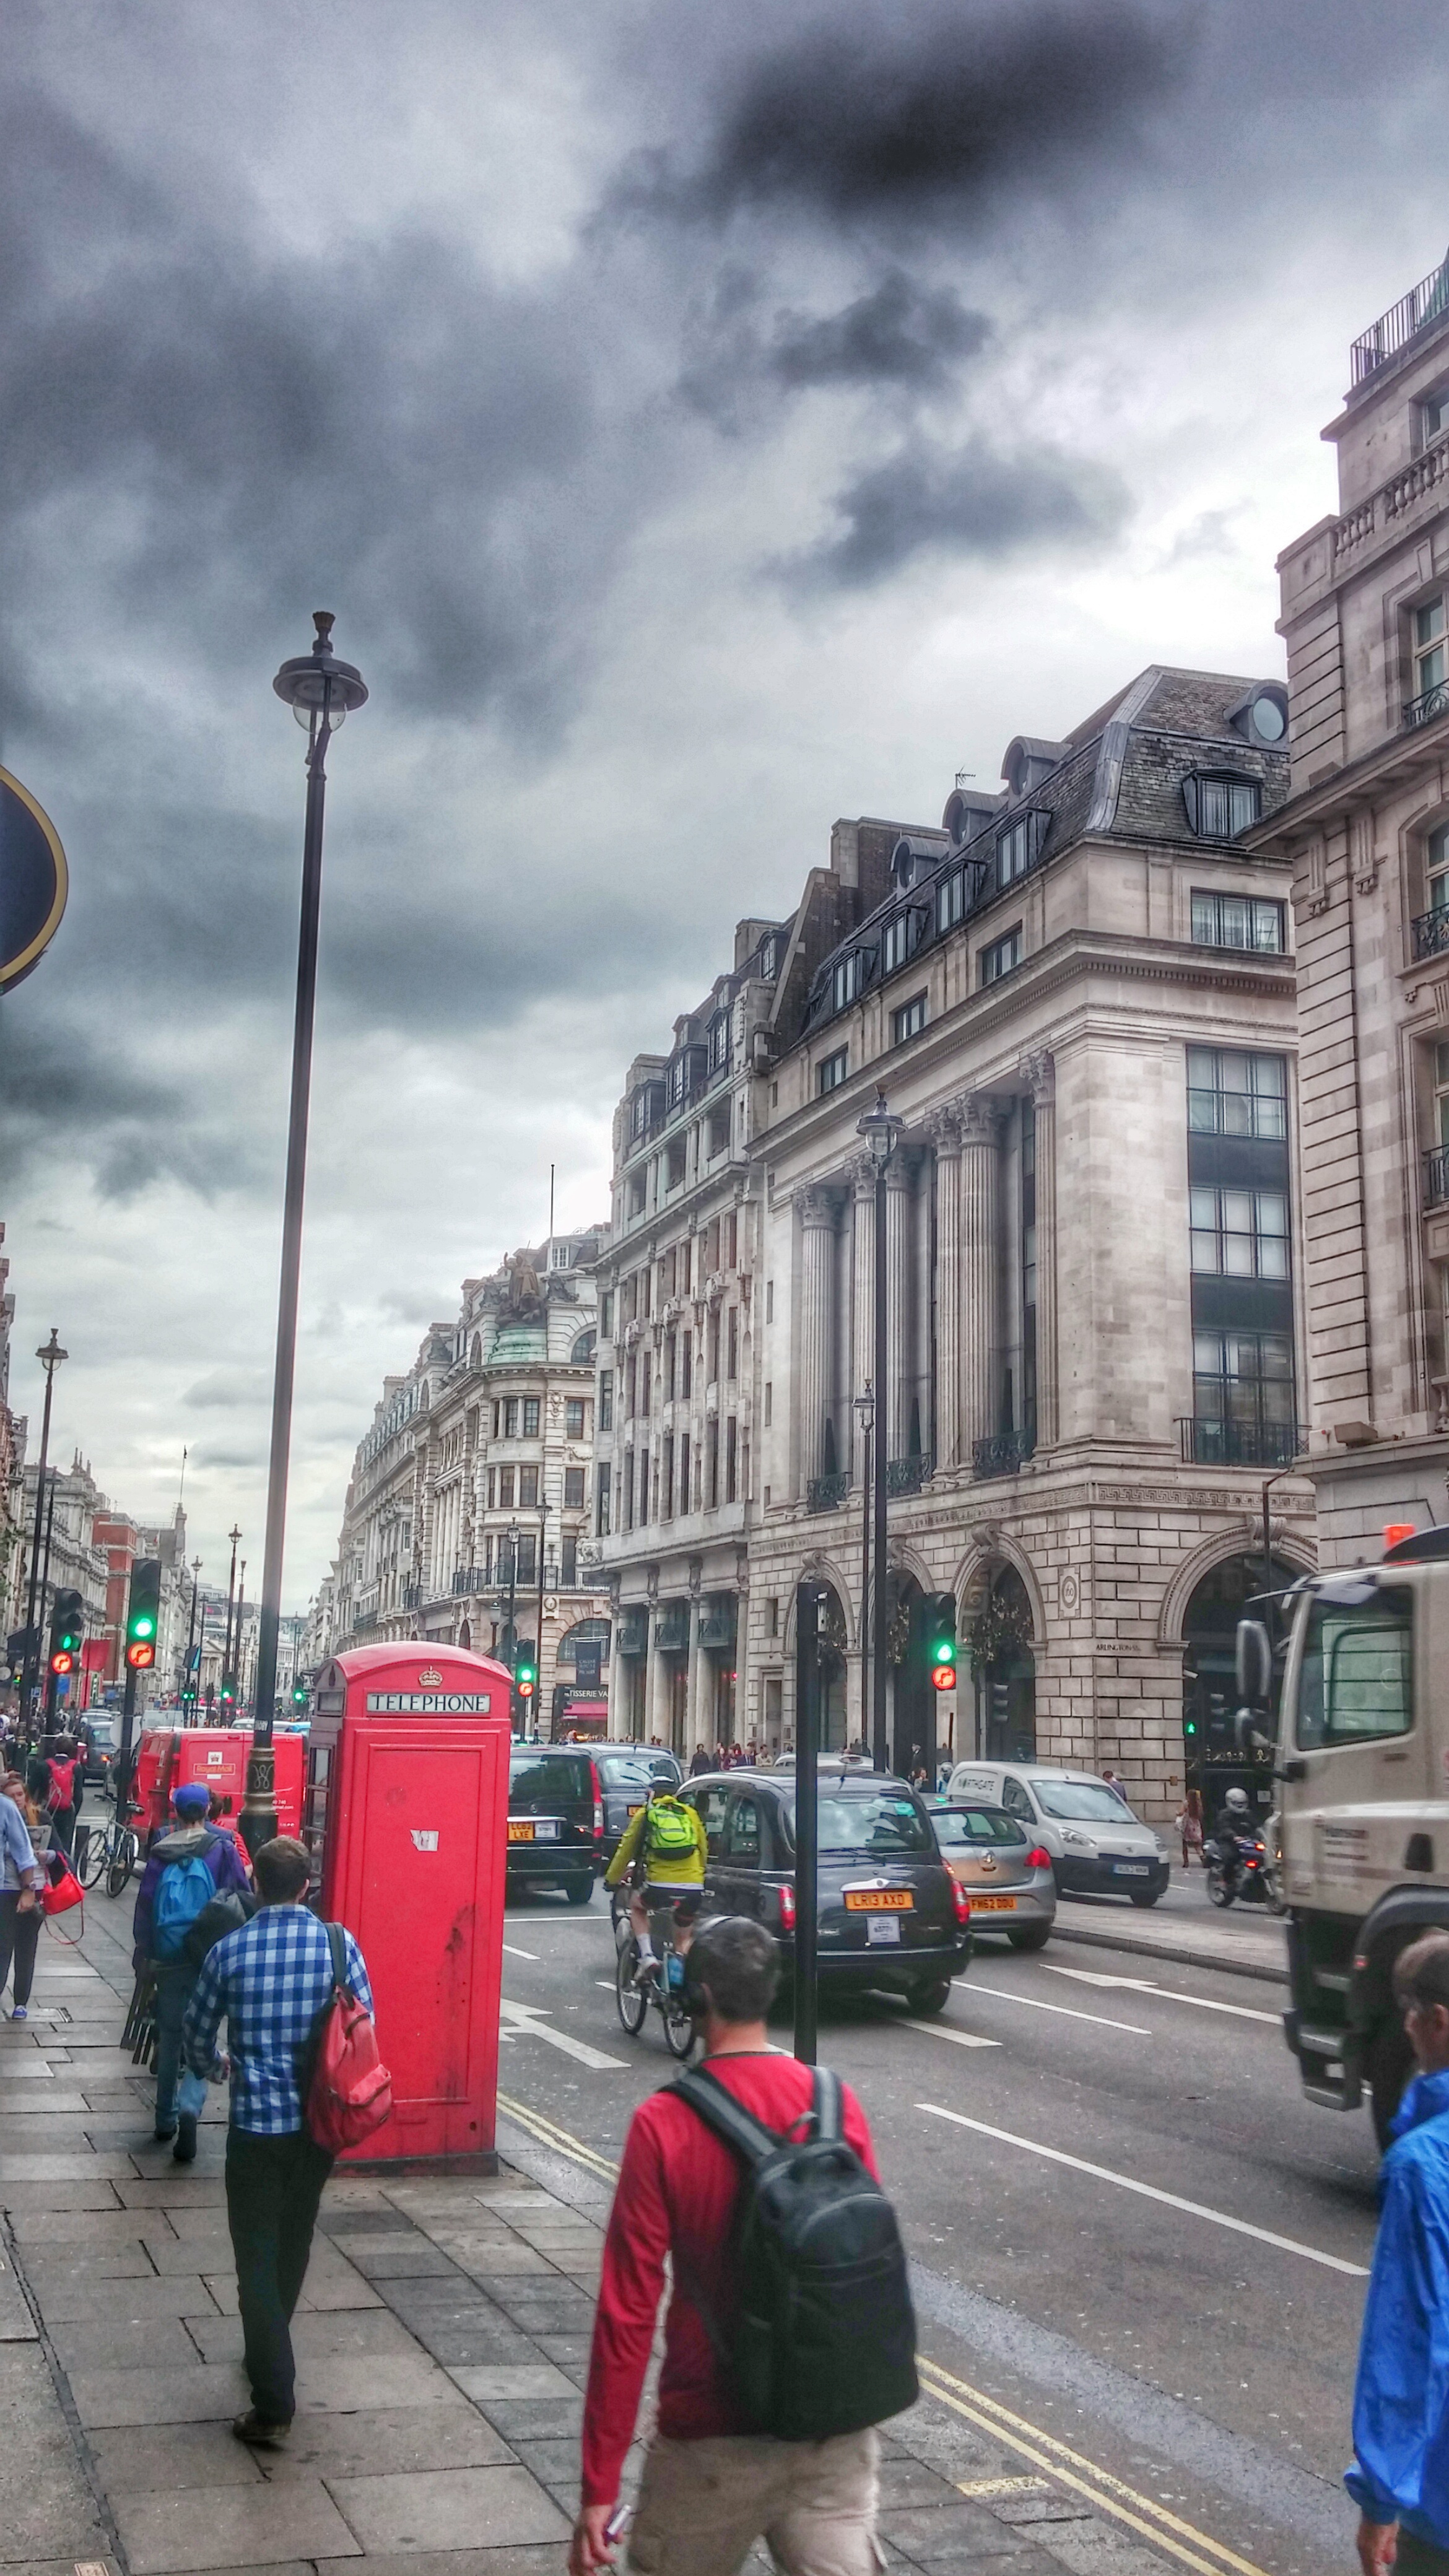
pedestrian, winter, road, street, town, city, cityscape, downtown, transport, london, clouds, infrastructure, neighbourhood, dark clouds, urban area, human settlement